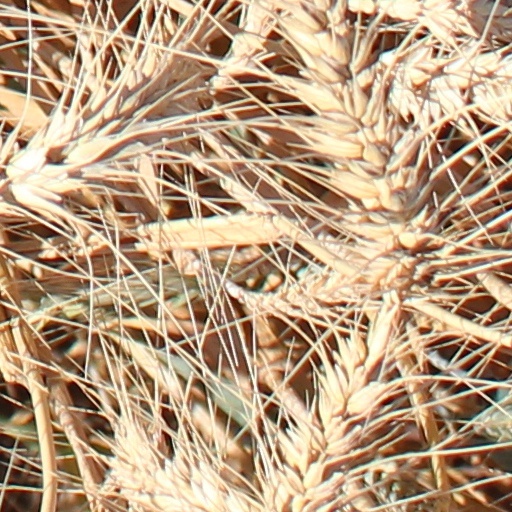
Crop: wheat